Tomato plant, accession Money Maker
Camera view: tilt-top (135 deg); turntable rotation: 270 degrees
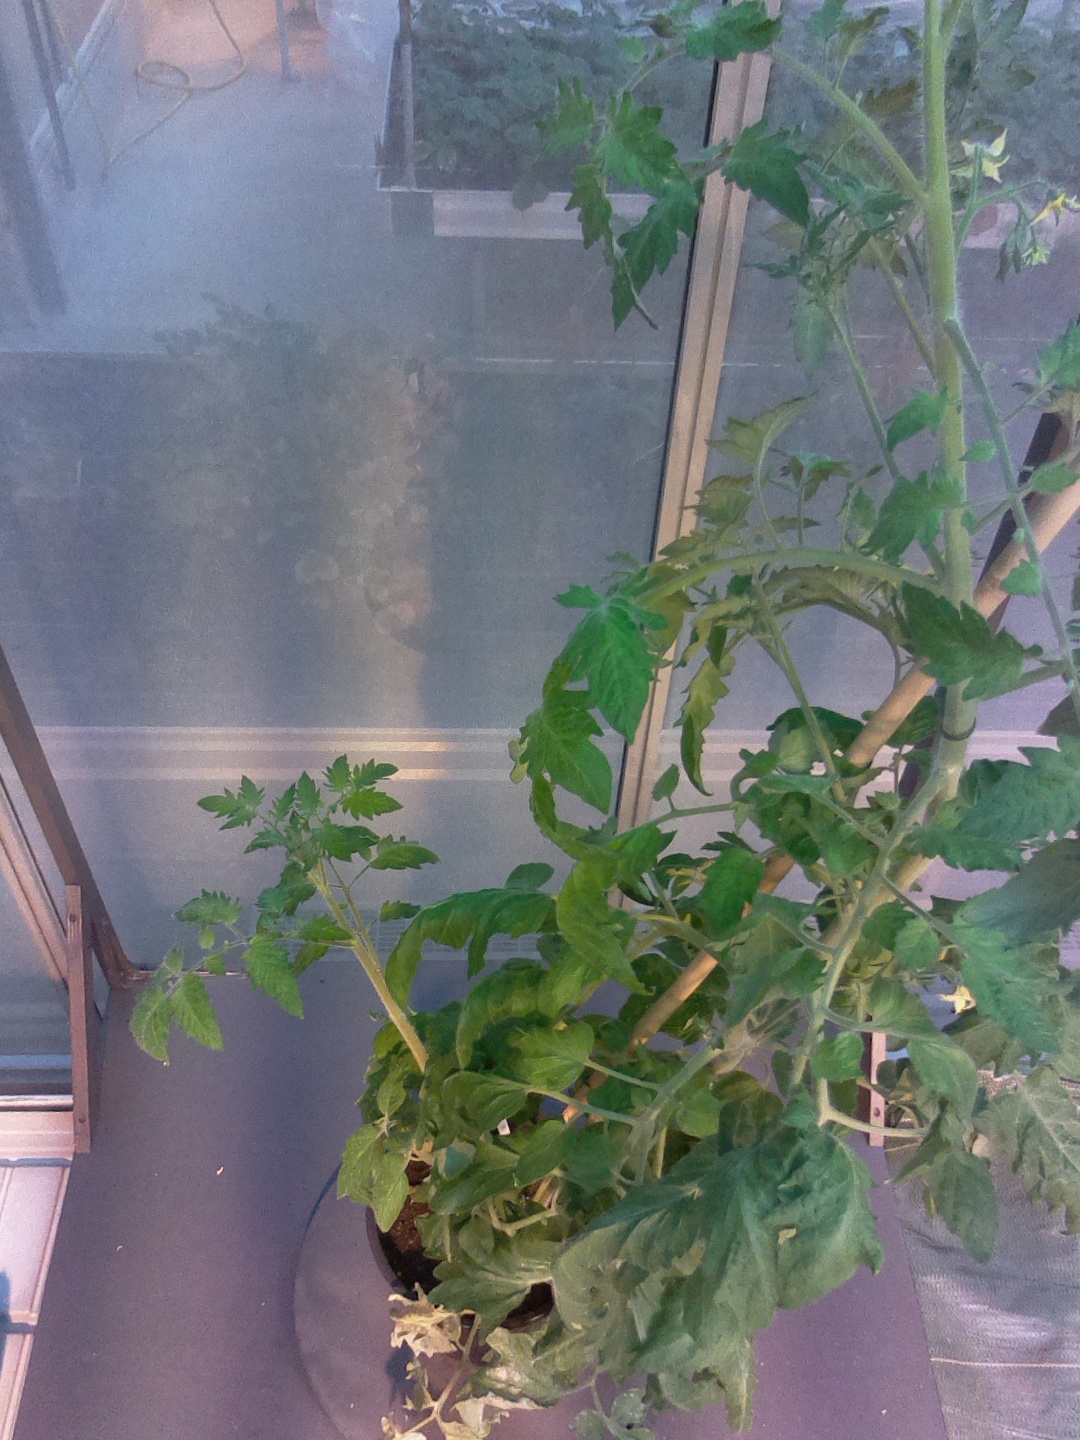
BBCH growth stage 70: Fruits at the main stem or branches visibles